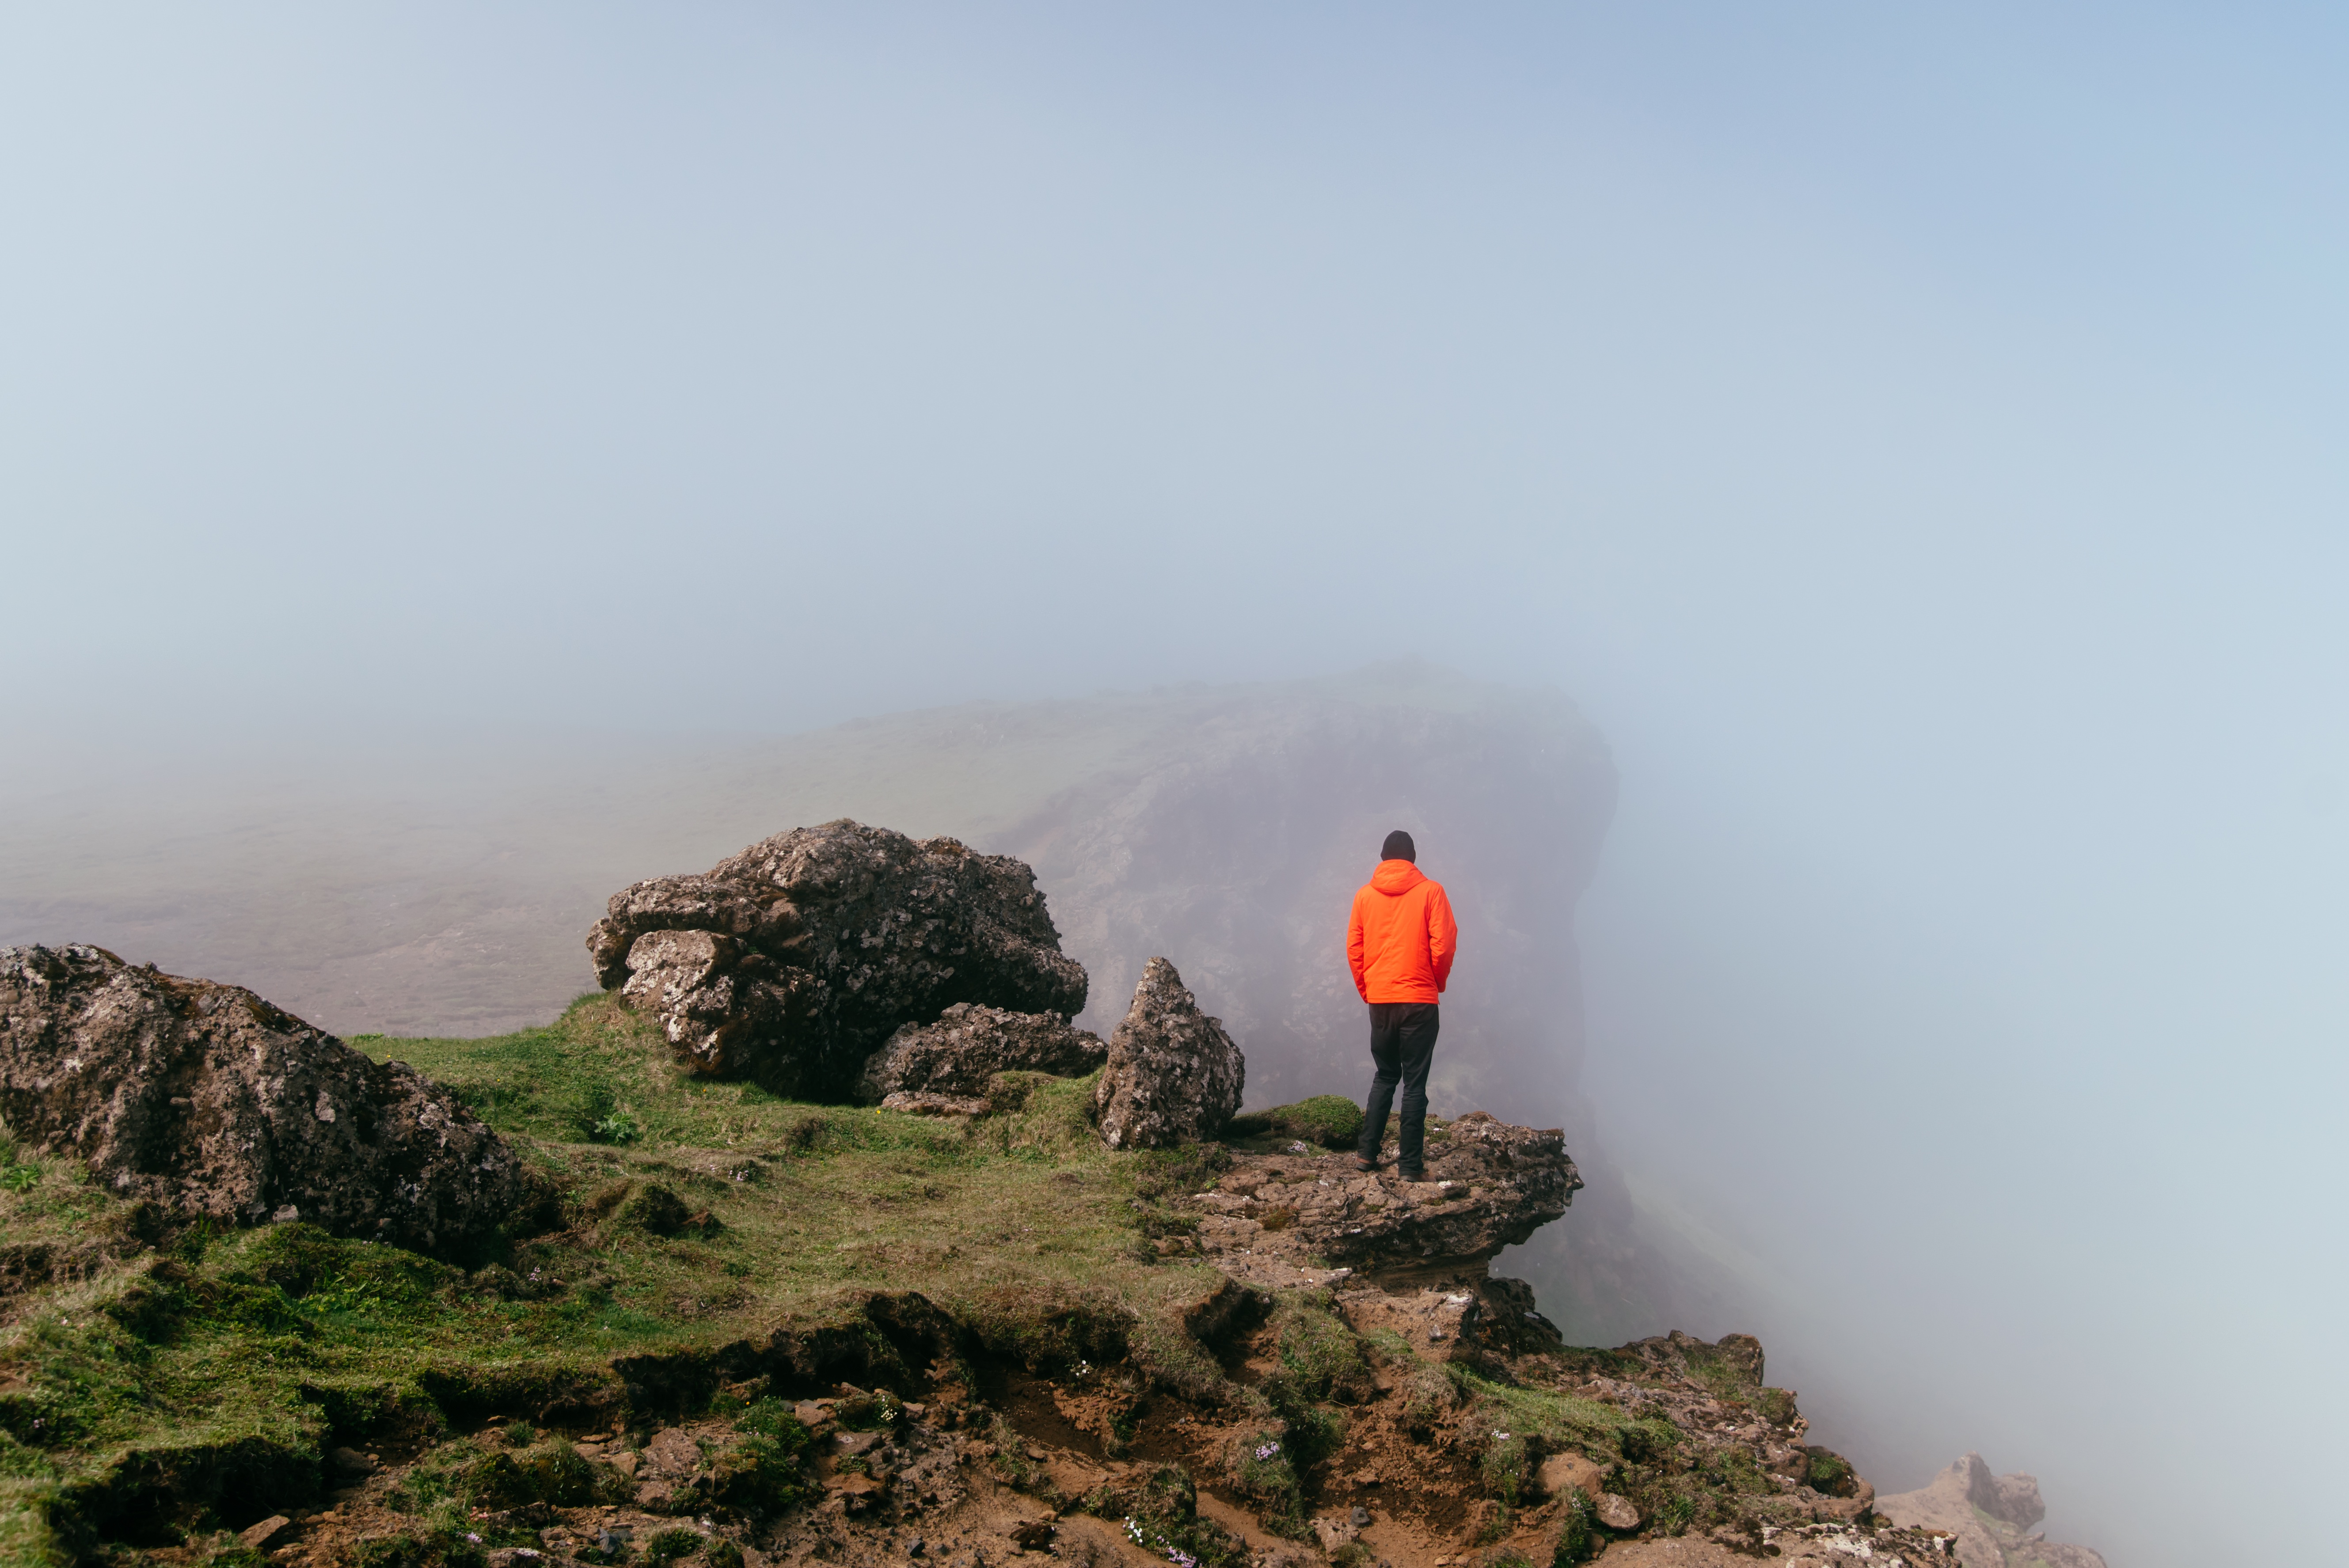
man, sea, rock, walking, mountain, fog, hill, adventure, view, cliff, weather, terrain, ridge, summit, mountaineering, plateau, atmospheric phenomenon, mountainous landforms, geological phenomenon